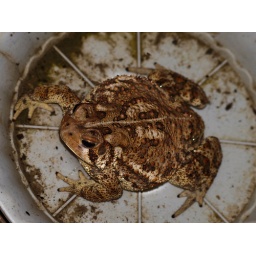
he was in the dog's water bowl so i offered him this...maybe i should have washed it out first...